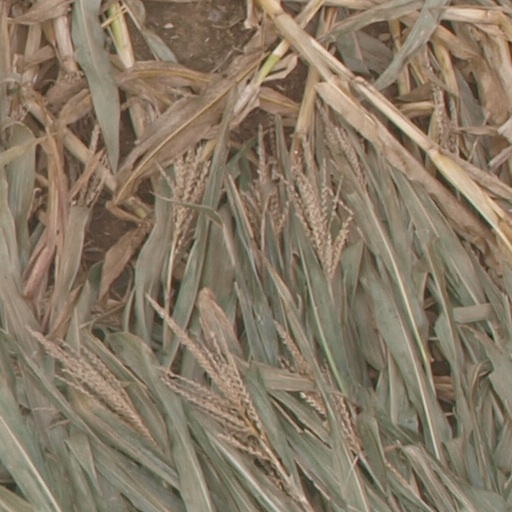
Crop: maize; corn